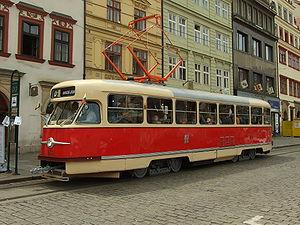
Tatra T2 est un tramway, dessiné par le designer František Kardaus et construit par la société tchécoslovaque ČKD de 1955 à 1962. Un total de 771 trams ont été produits.
František Kardaus, né le 25 mars 1908 à Hořesedly et mort le 20 février 1986 à Velká Chuchle est un designer industriel et artiste graphique tchécoslovaque, œuvrant dans le domaine des transports. Son travail est principalement connu dans les anciens pays du bloc soviétique où les véhicules de transport public qu'il a conçus ont été massivement exportés.